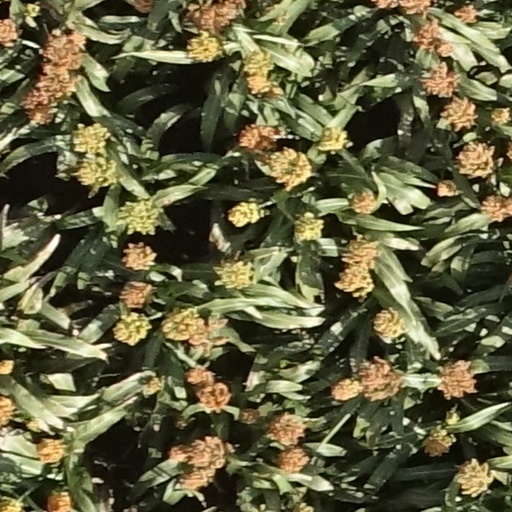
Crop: sorghum